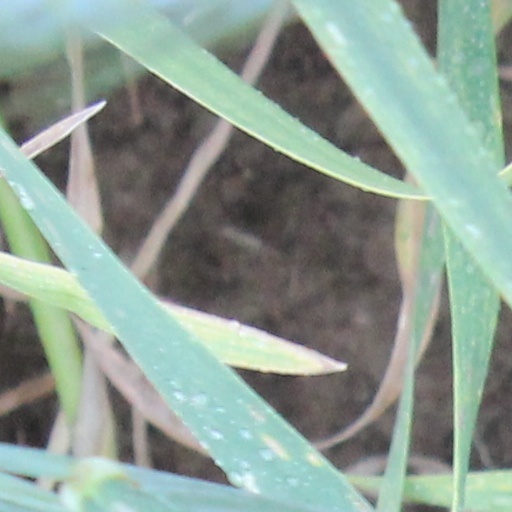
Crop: wheat